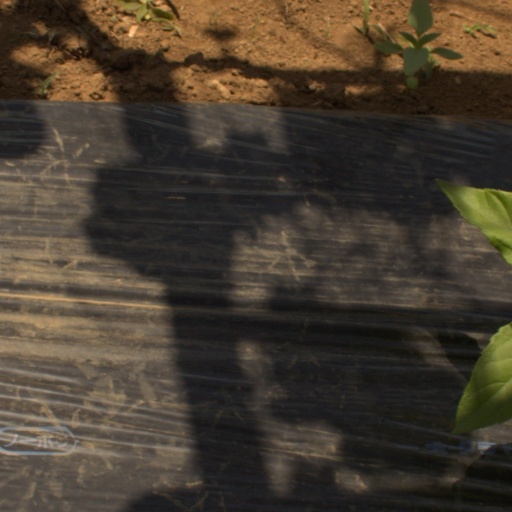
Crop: Jerusalem artichoke